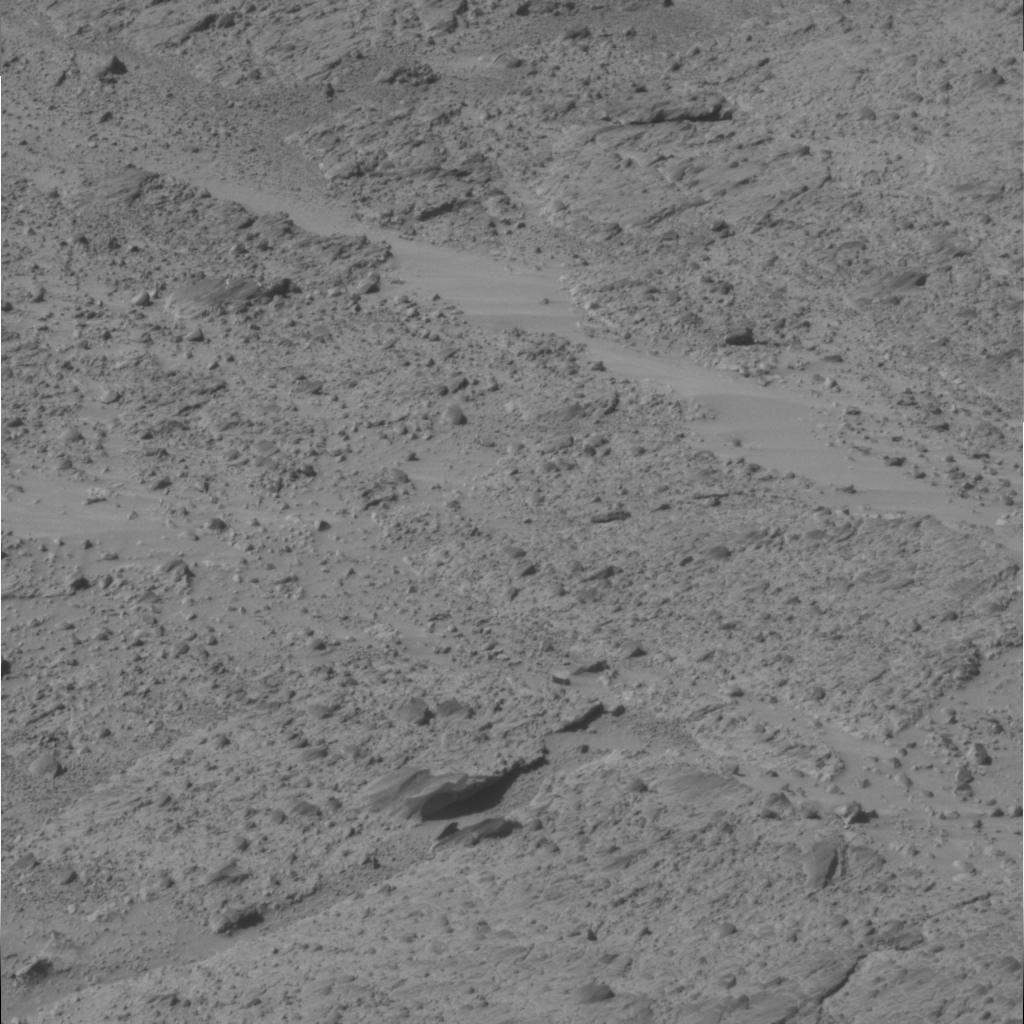
Surface features visible: Rock Outcrops, Dunes/Ripples, Nearby Surface